Republican Party of New Mexico

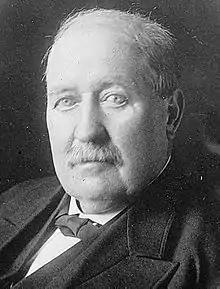
Thomas B. Catron

Like most other state Republican parties, the Republican Party of New Mexico was founded during the American Civil War Era in the recently acquired New Mexico Territory. The State of New Mexico was created in 1912. One of the founding fathers of the Republican Party of New Mexico was Thomas B. Catron. At the time of New Mexico's admission to the Union, Catron owned a significant majority of land in the state. Due to that wealth, Catron was influential in shaping the party. Catron served as U.S. Senator from New Mexico from 1912 to 1917.